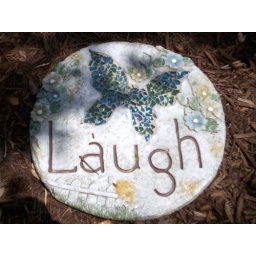
This is a stepping stone in our flower bed.